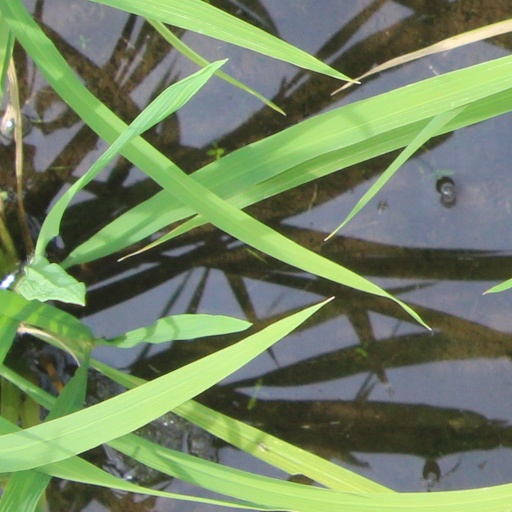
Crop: rice